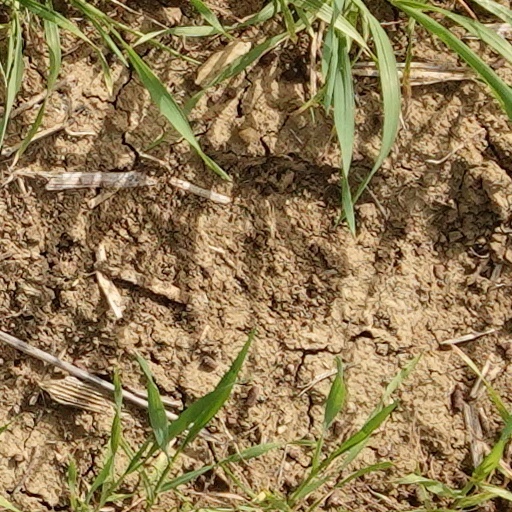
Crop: wheat